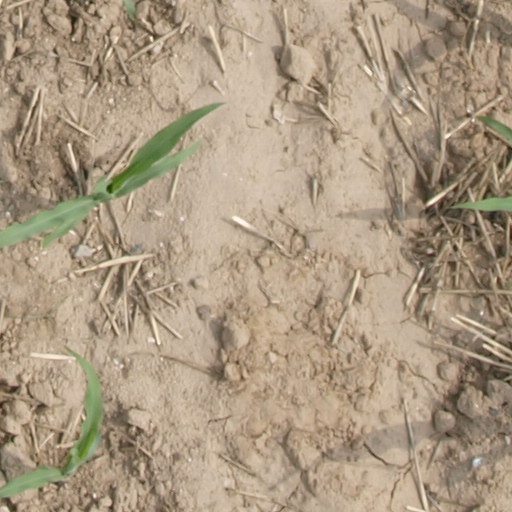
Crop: maize; corn